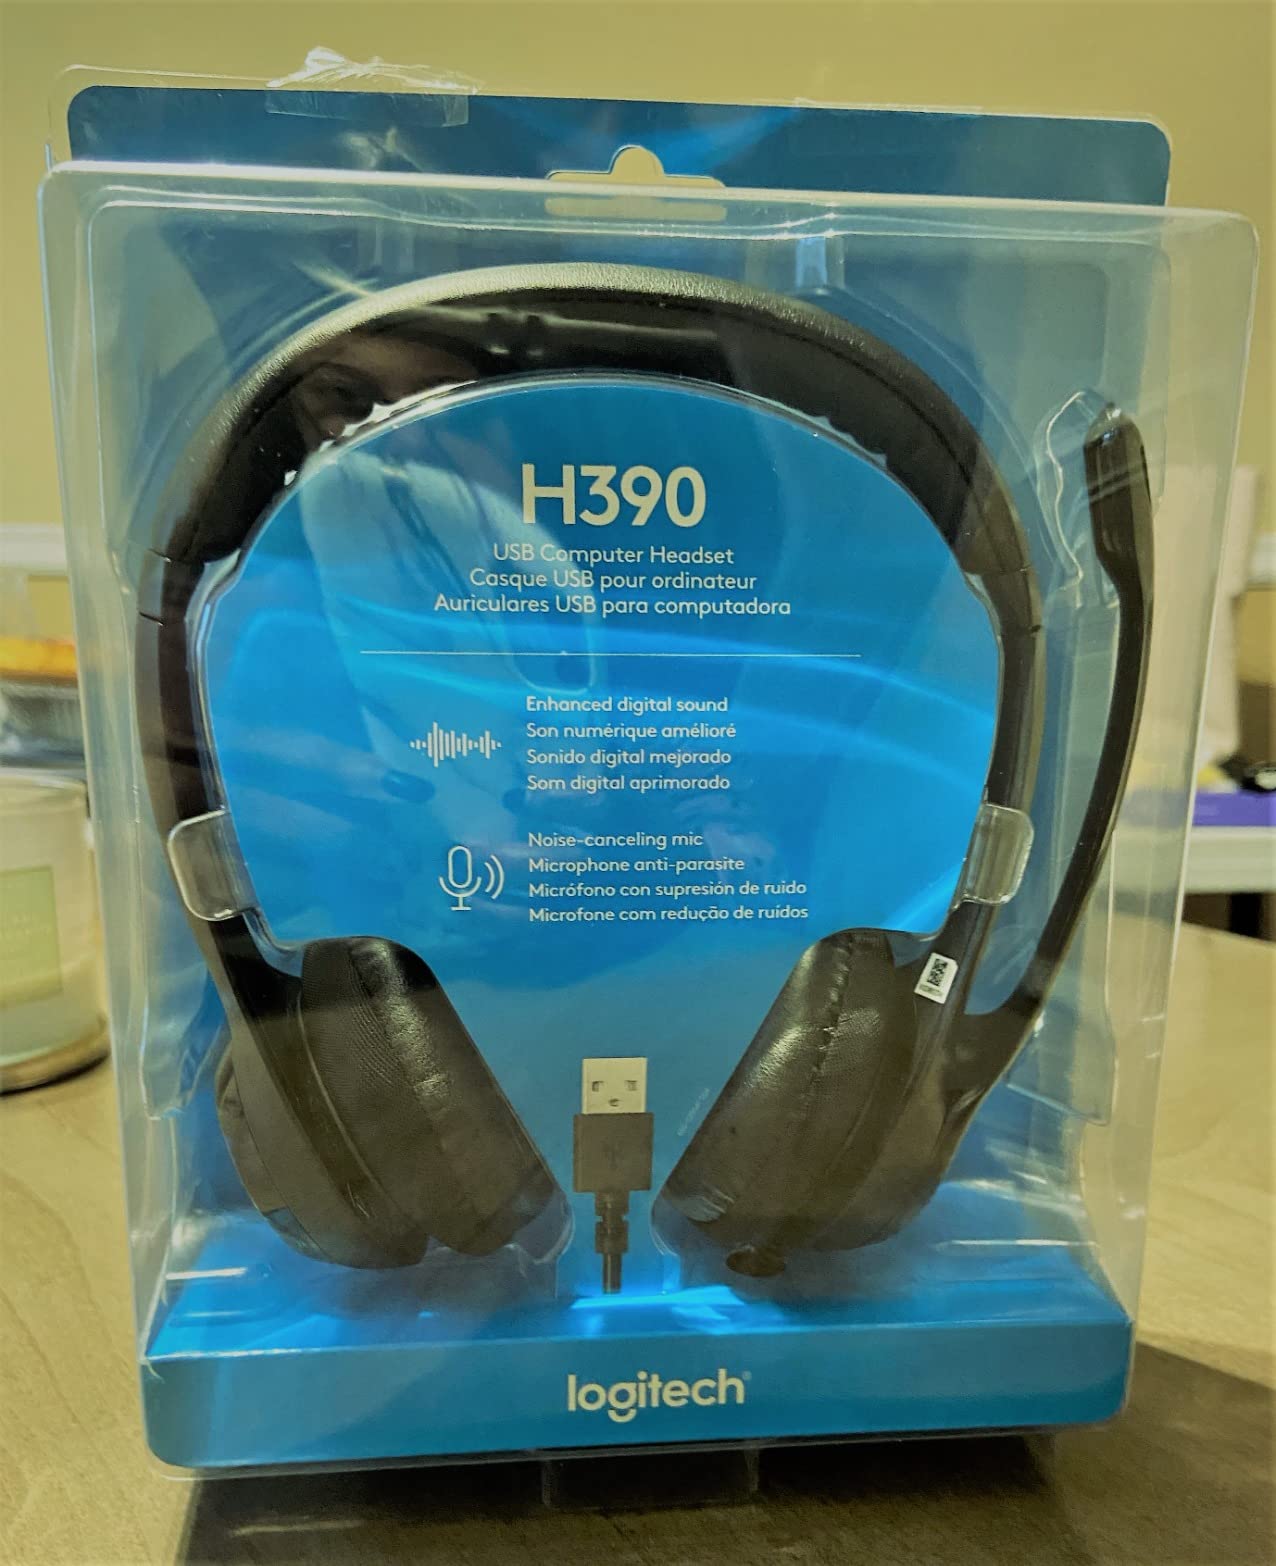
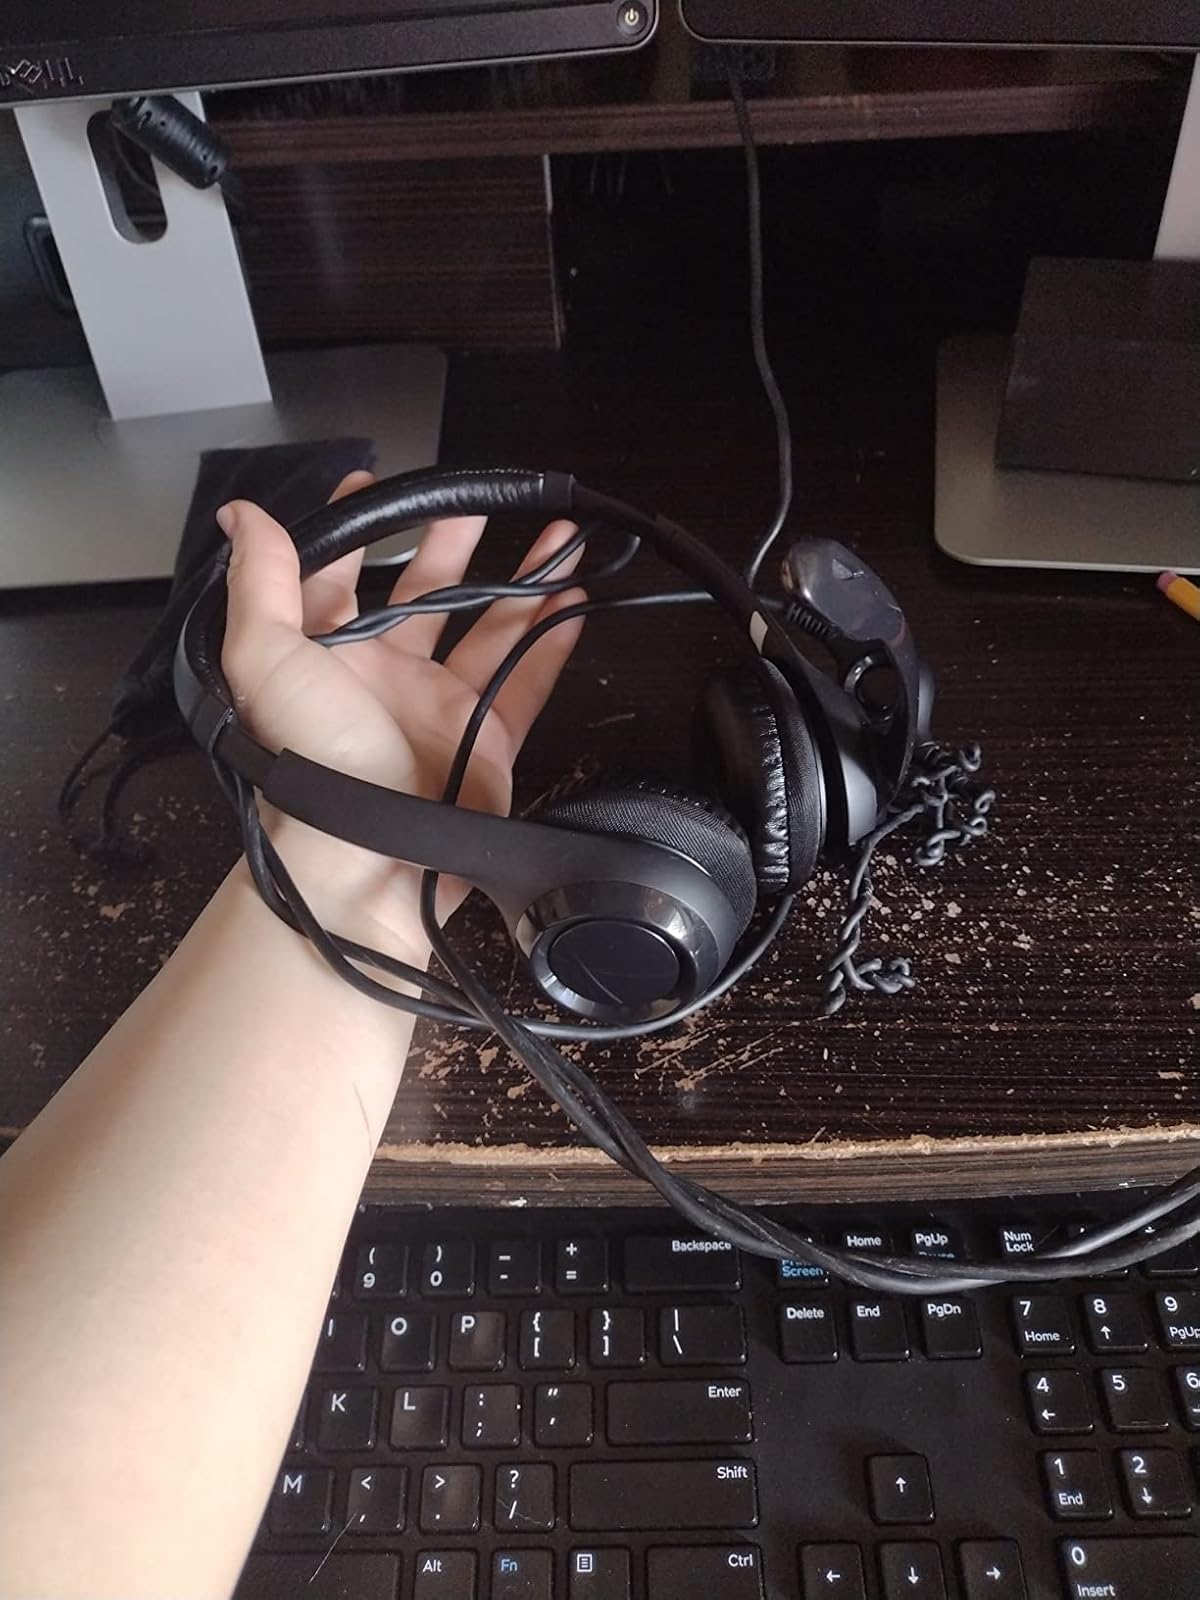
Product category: headphones
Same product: yes